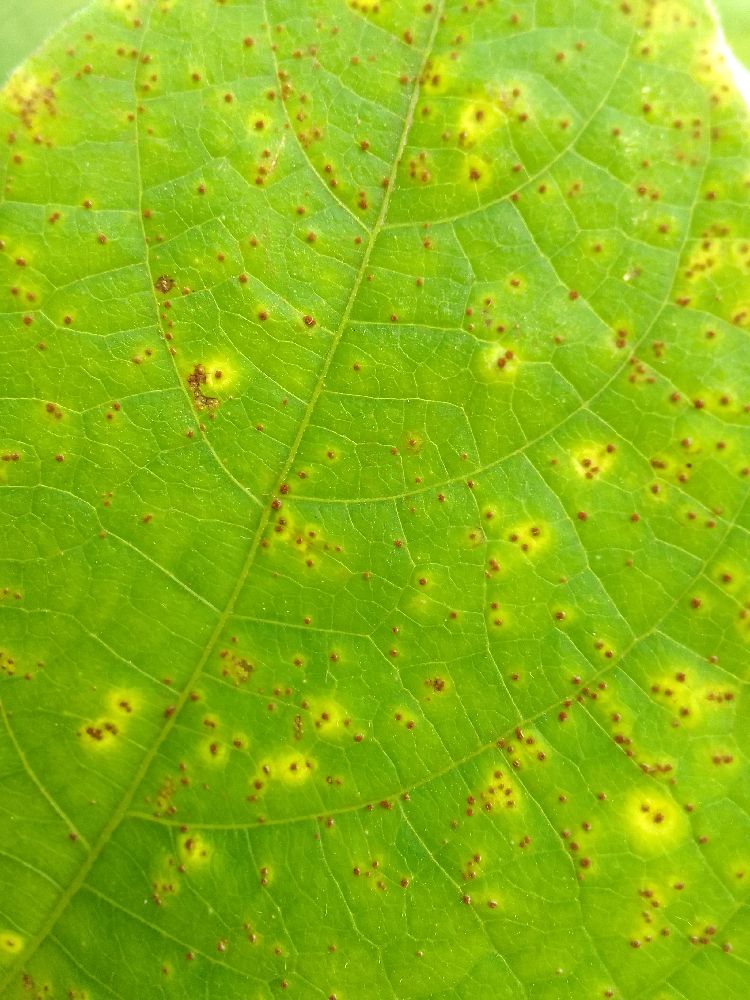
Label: rust